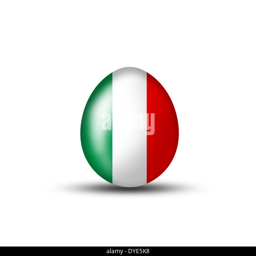
western christian holiday with a flag on a white background